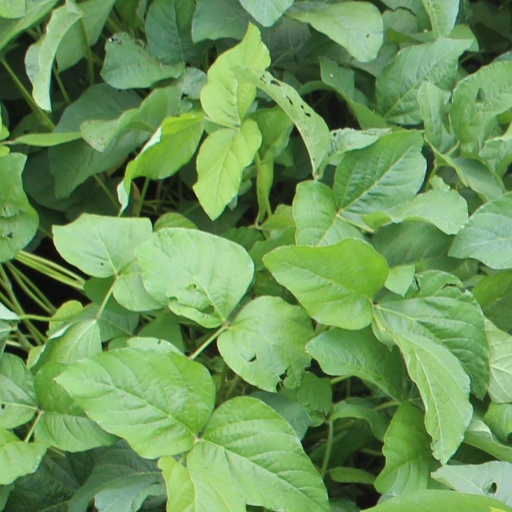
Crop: soybean